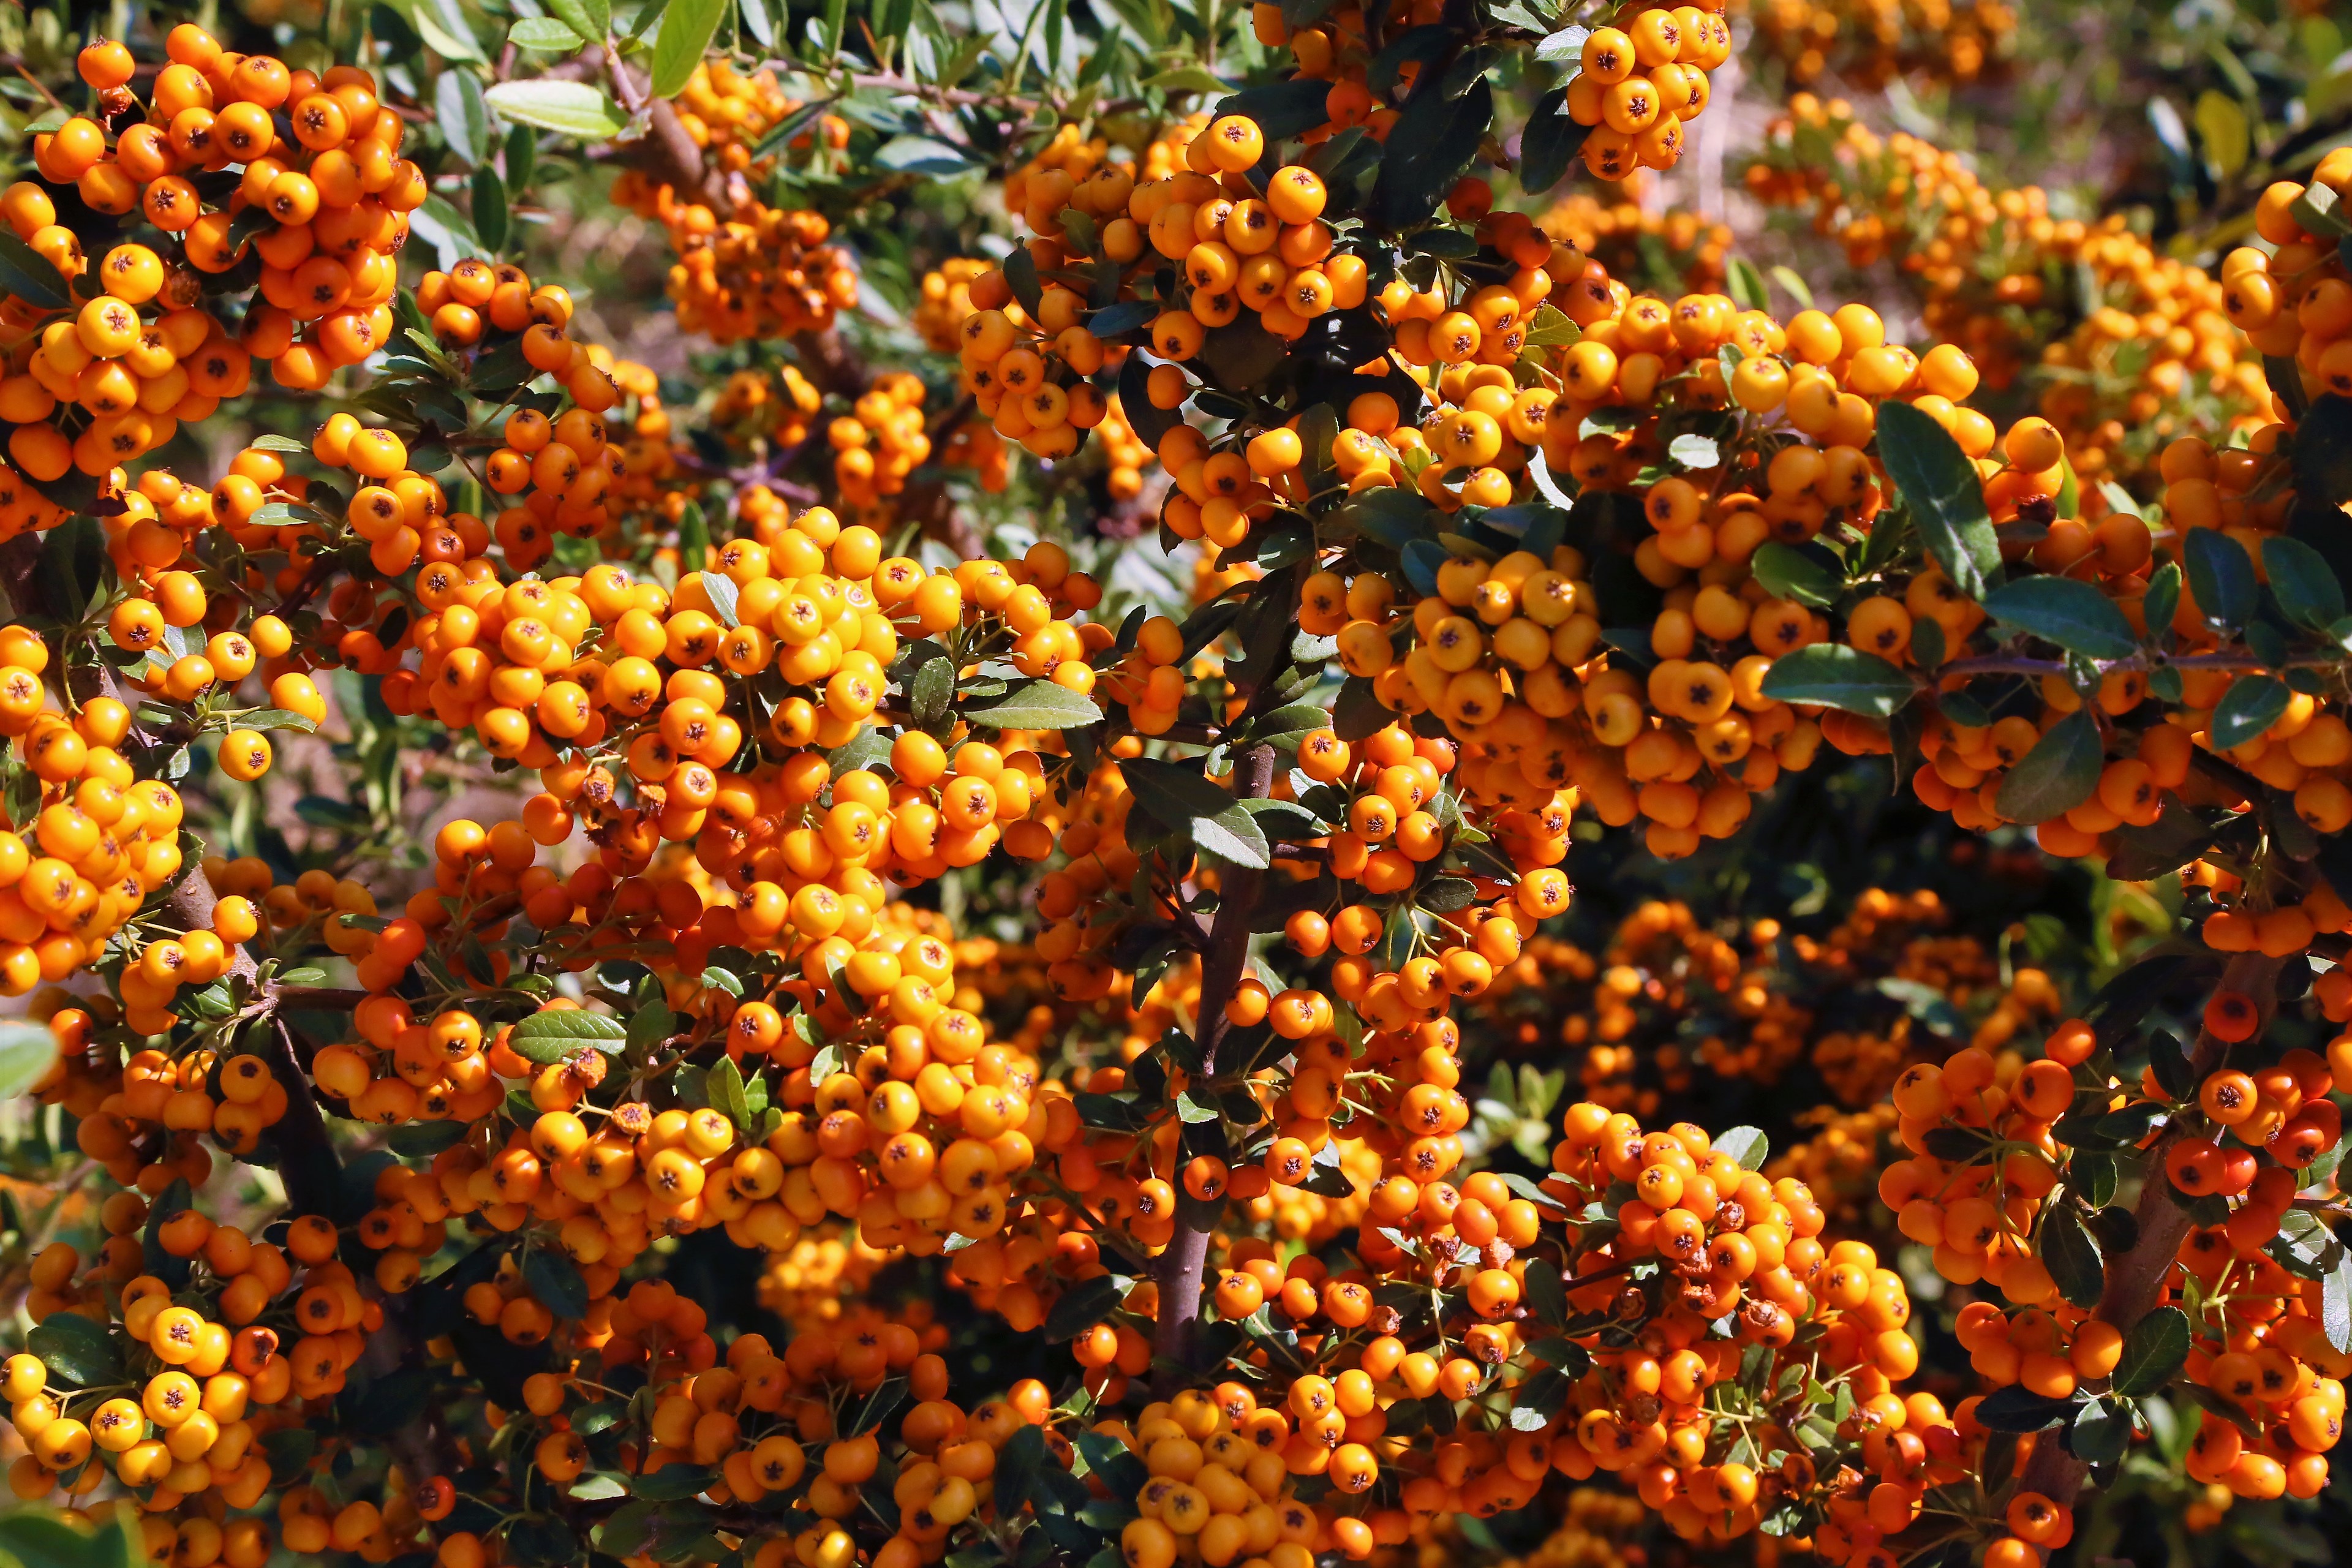
autumn, nature, fruit, tree, plant, red, yellow, leaf, twigs, flower, hippophae, flowering plant, orange, lantana